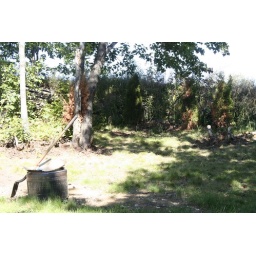
NO more rocks around the trees